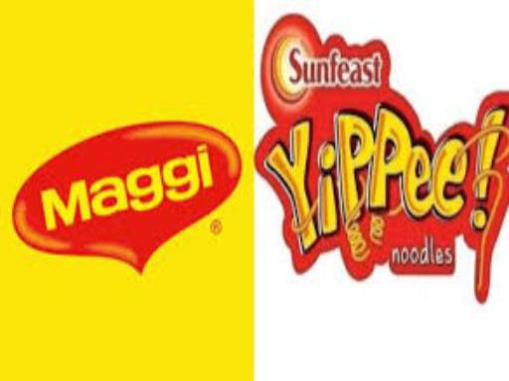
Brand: maggi noodles
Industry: Food